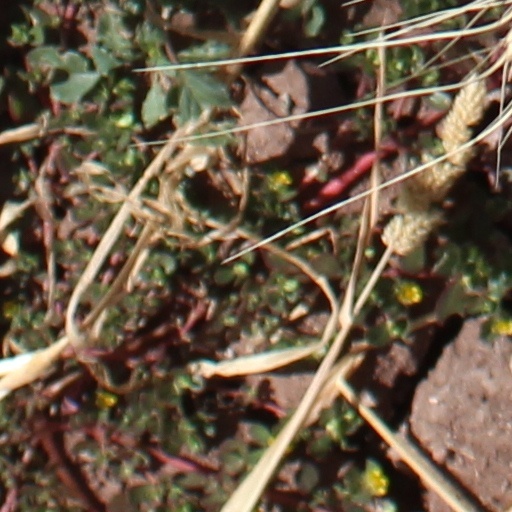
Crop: wheat